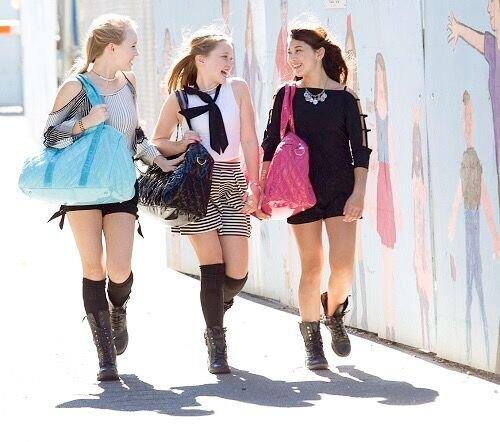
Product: Sugar Lulu Arm Candy Duffle Bag
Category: Clothing, Shoes & Jewelry | Luggage & Travel Gear | Travel Duffels
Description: These must-have bags are the perfect size for stashing everything girls need everywhere they go.
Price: $24.99